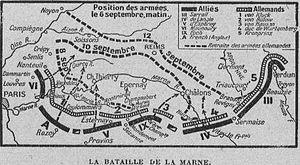
bataille de la Marne, retrait des allemands ou première bataille de l'Aisne. septembre 1914
La bataille de l'Aisne désigne les combats de septembre 1914 entre d'une part l'armée allemande, qui s'est arrêtée sur les rives de l'Aisne après sa retraite qui clôt la première bataille de la Marne, et d'autre part les armées française et britannique qui tentent de les repousser.